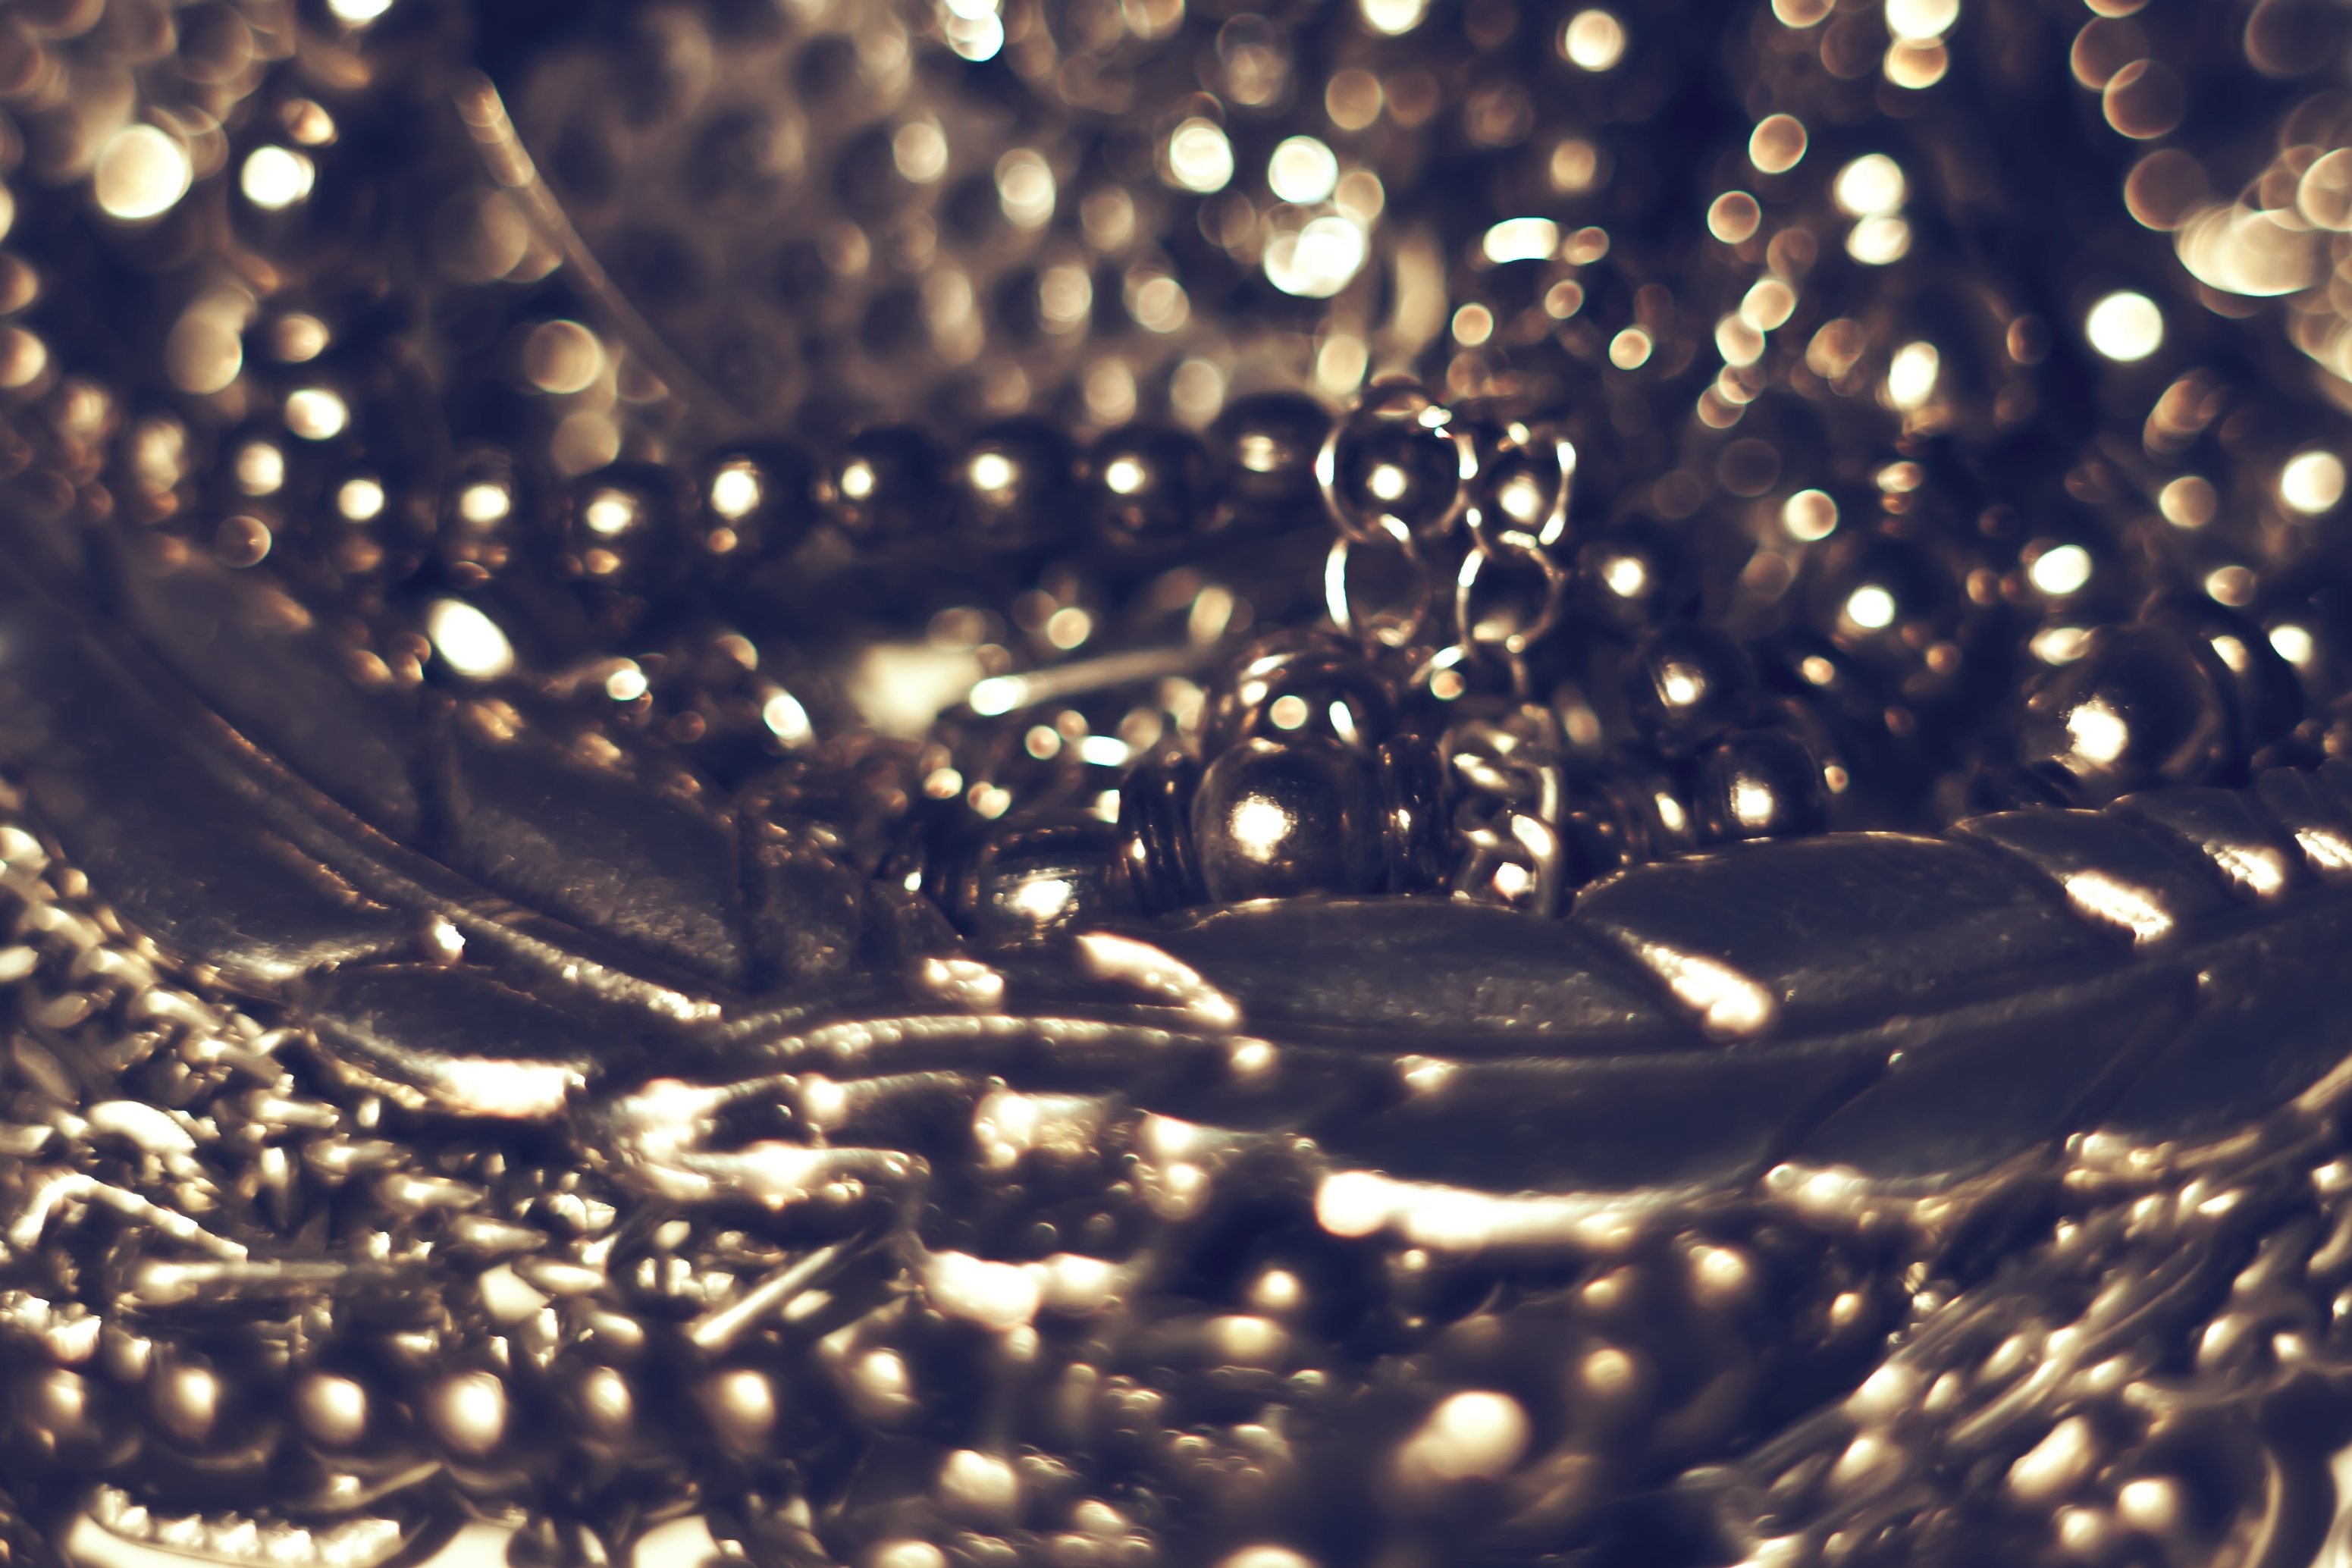
water, drop, black and white, photography, flower, reflection, macro, black, monochrome, jewelry, circle, close up, jewellery, macro photography, monochrome photography